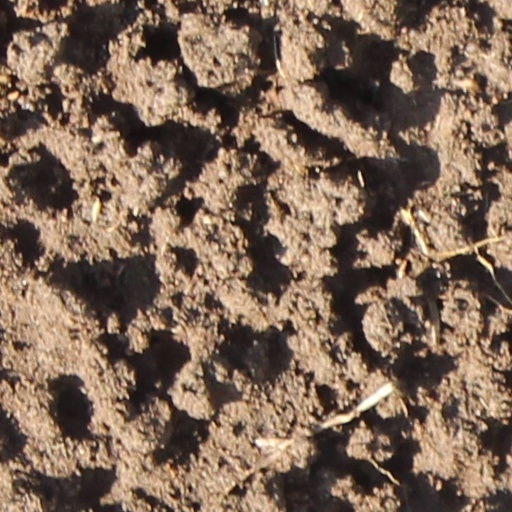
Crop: wheat